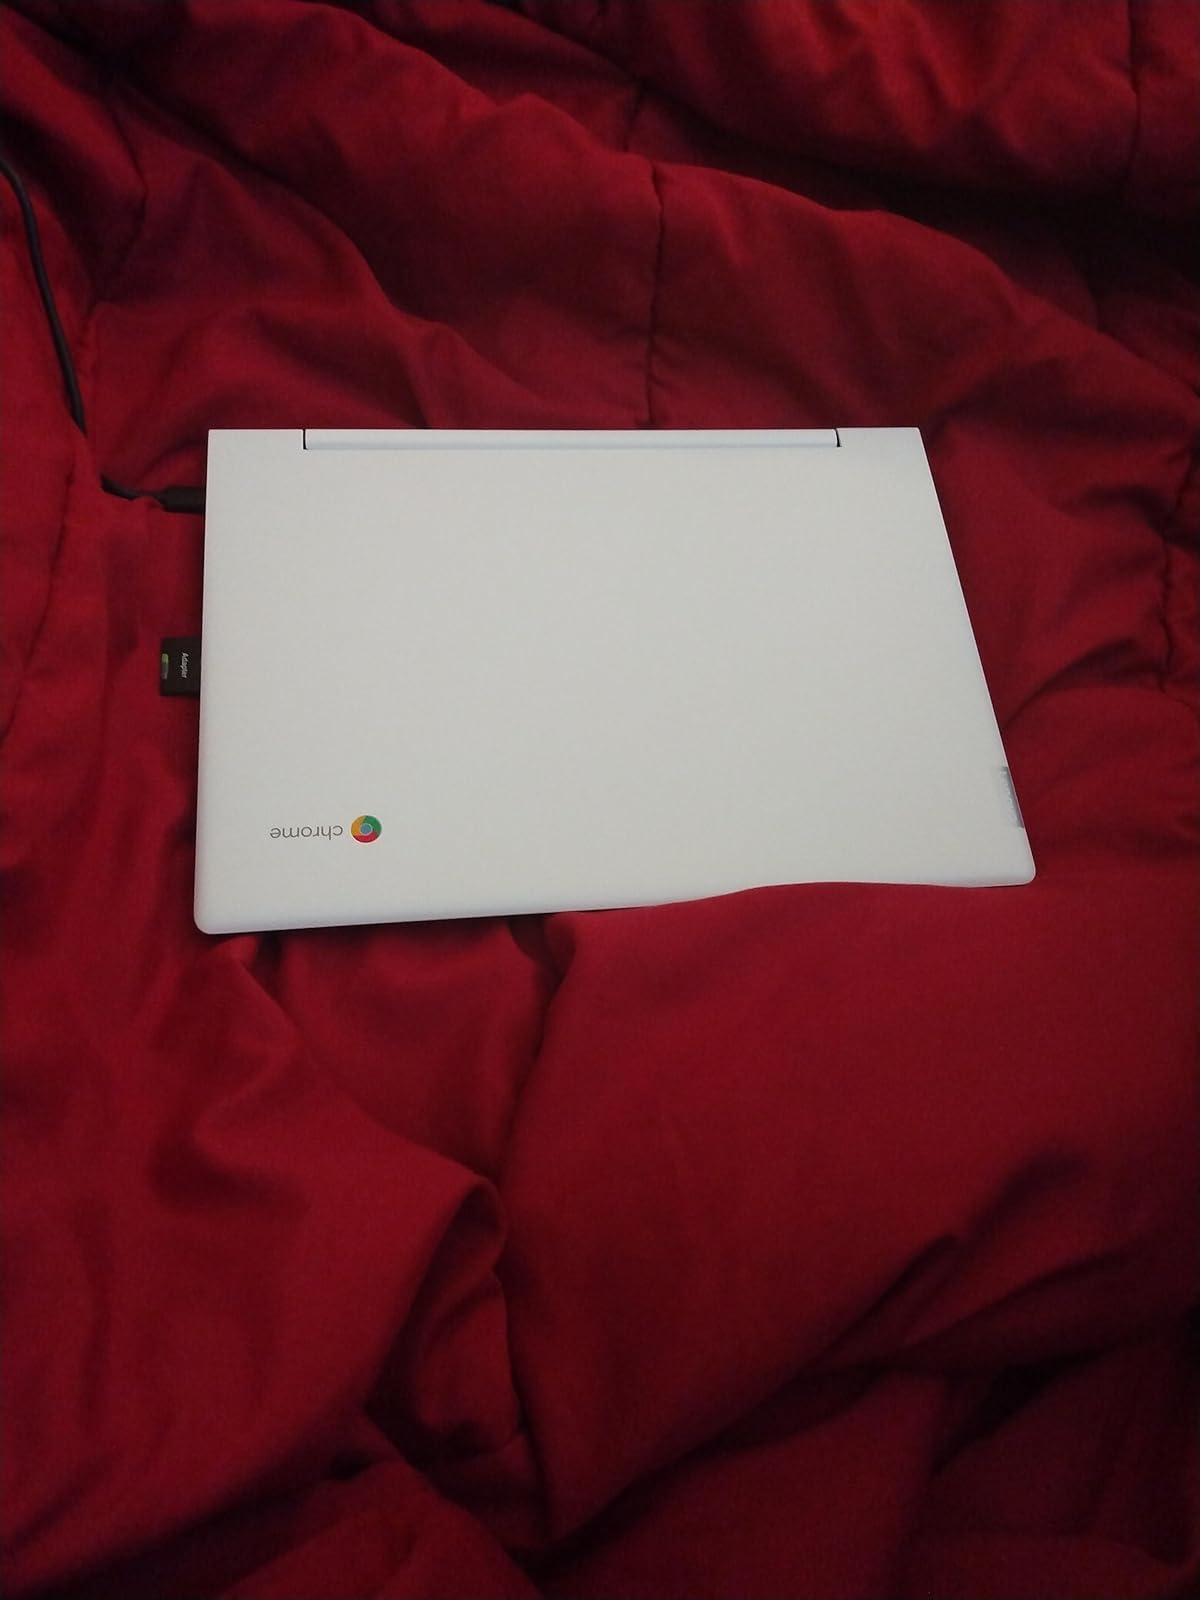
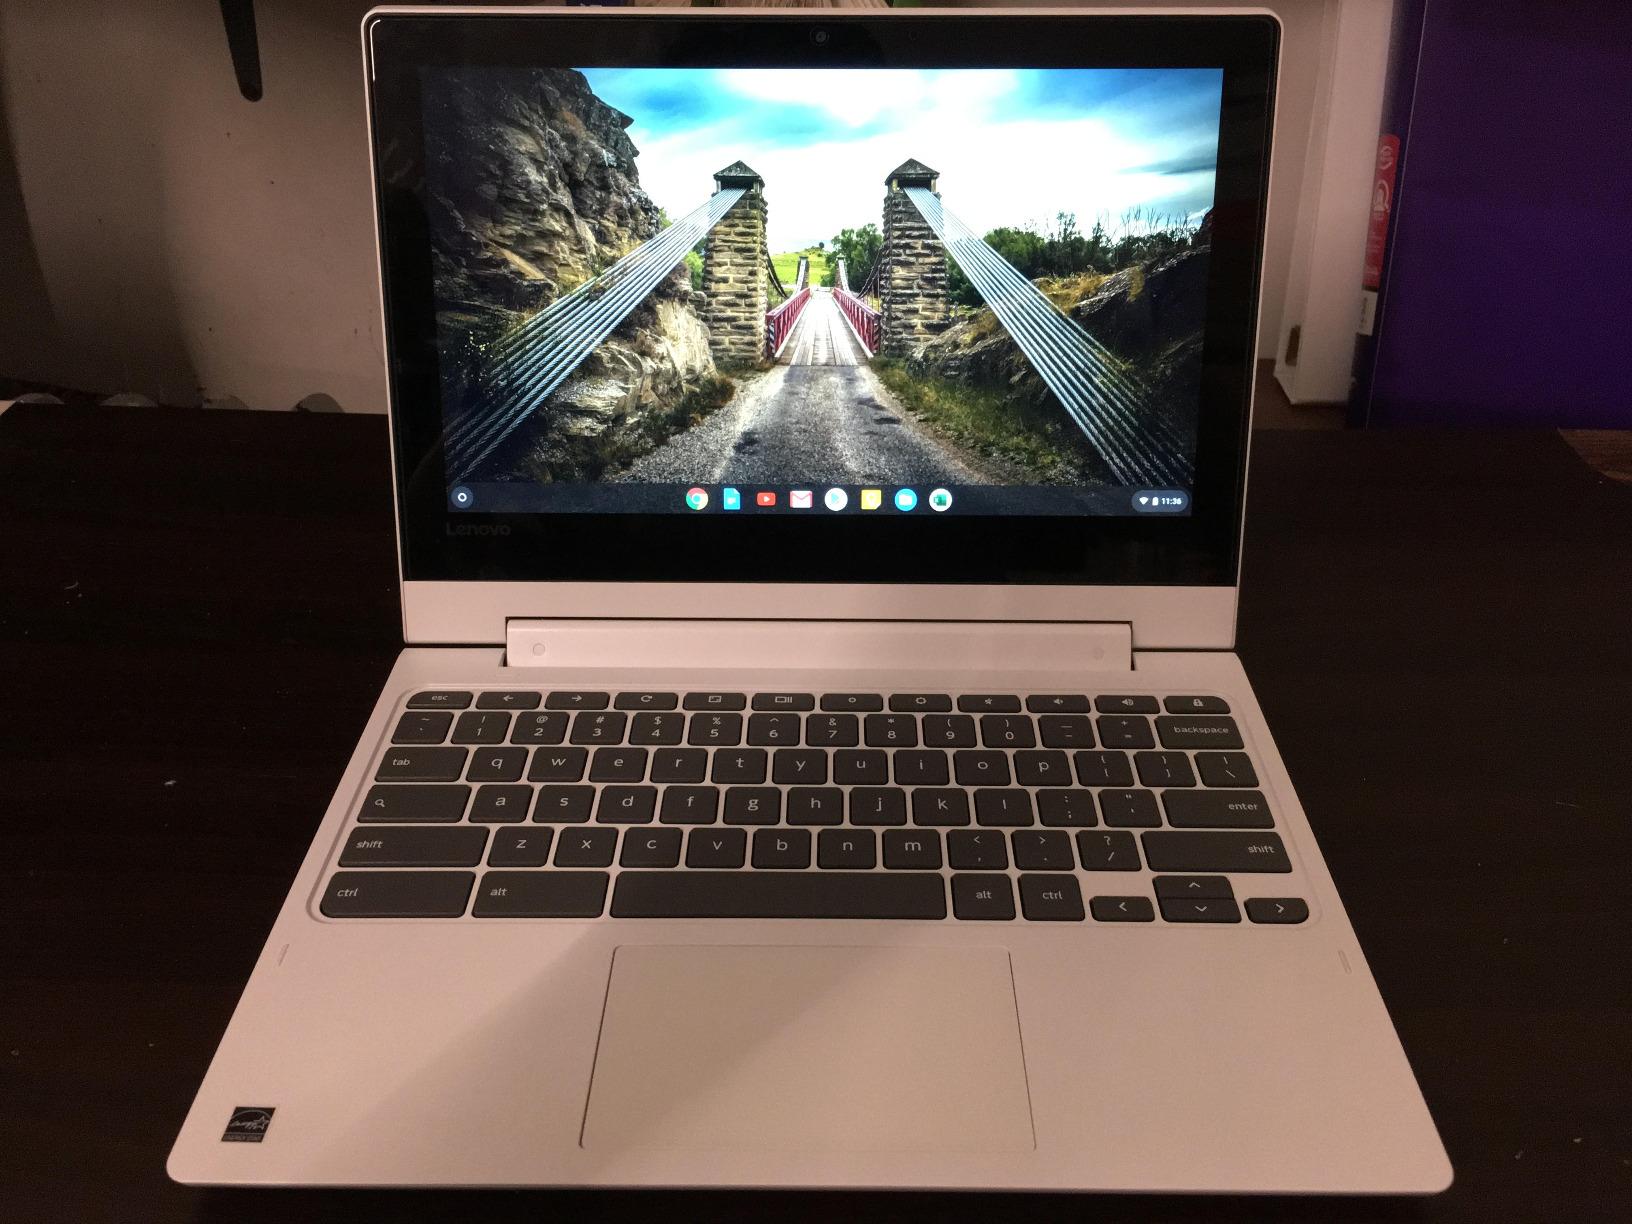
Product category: laptop
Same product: yes